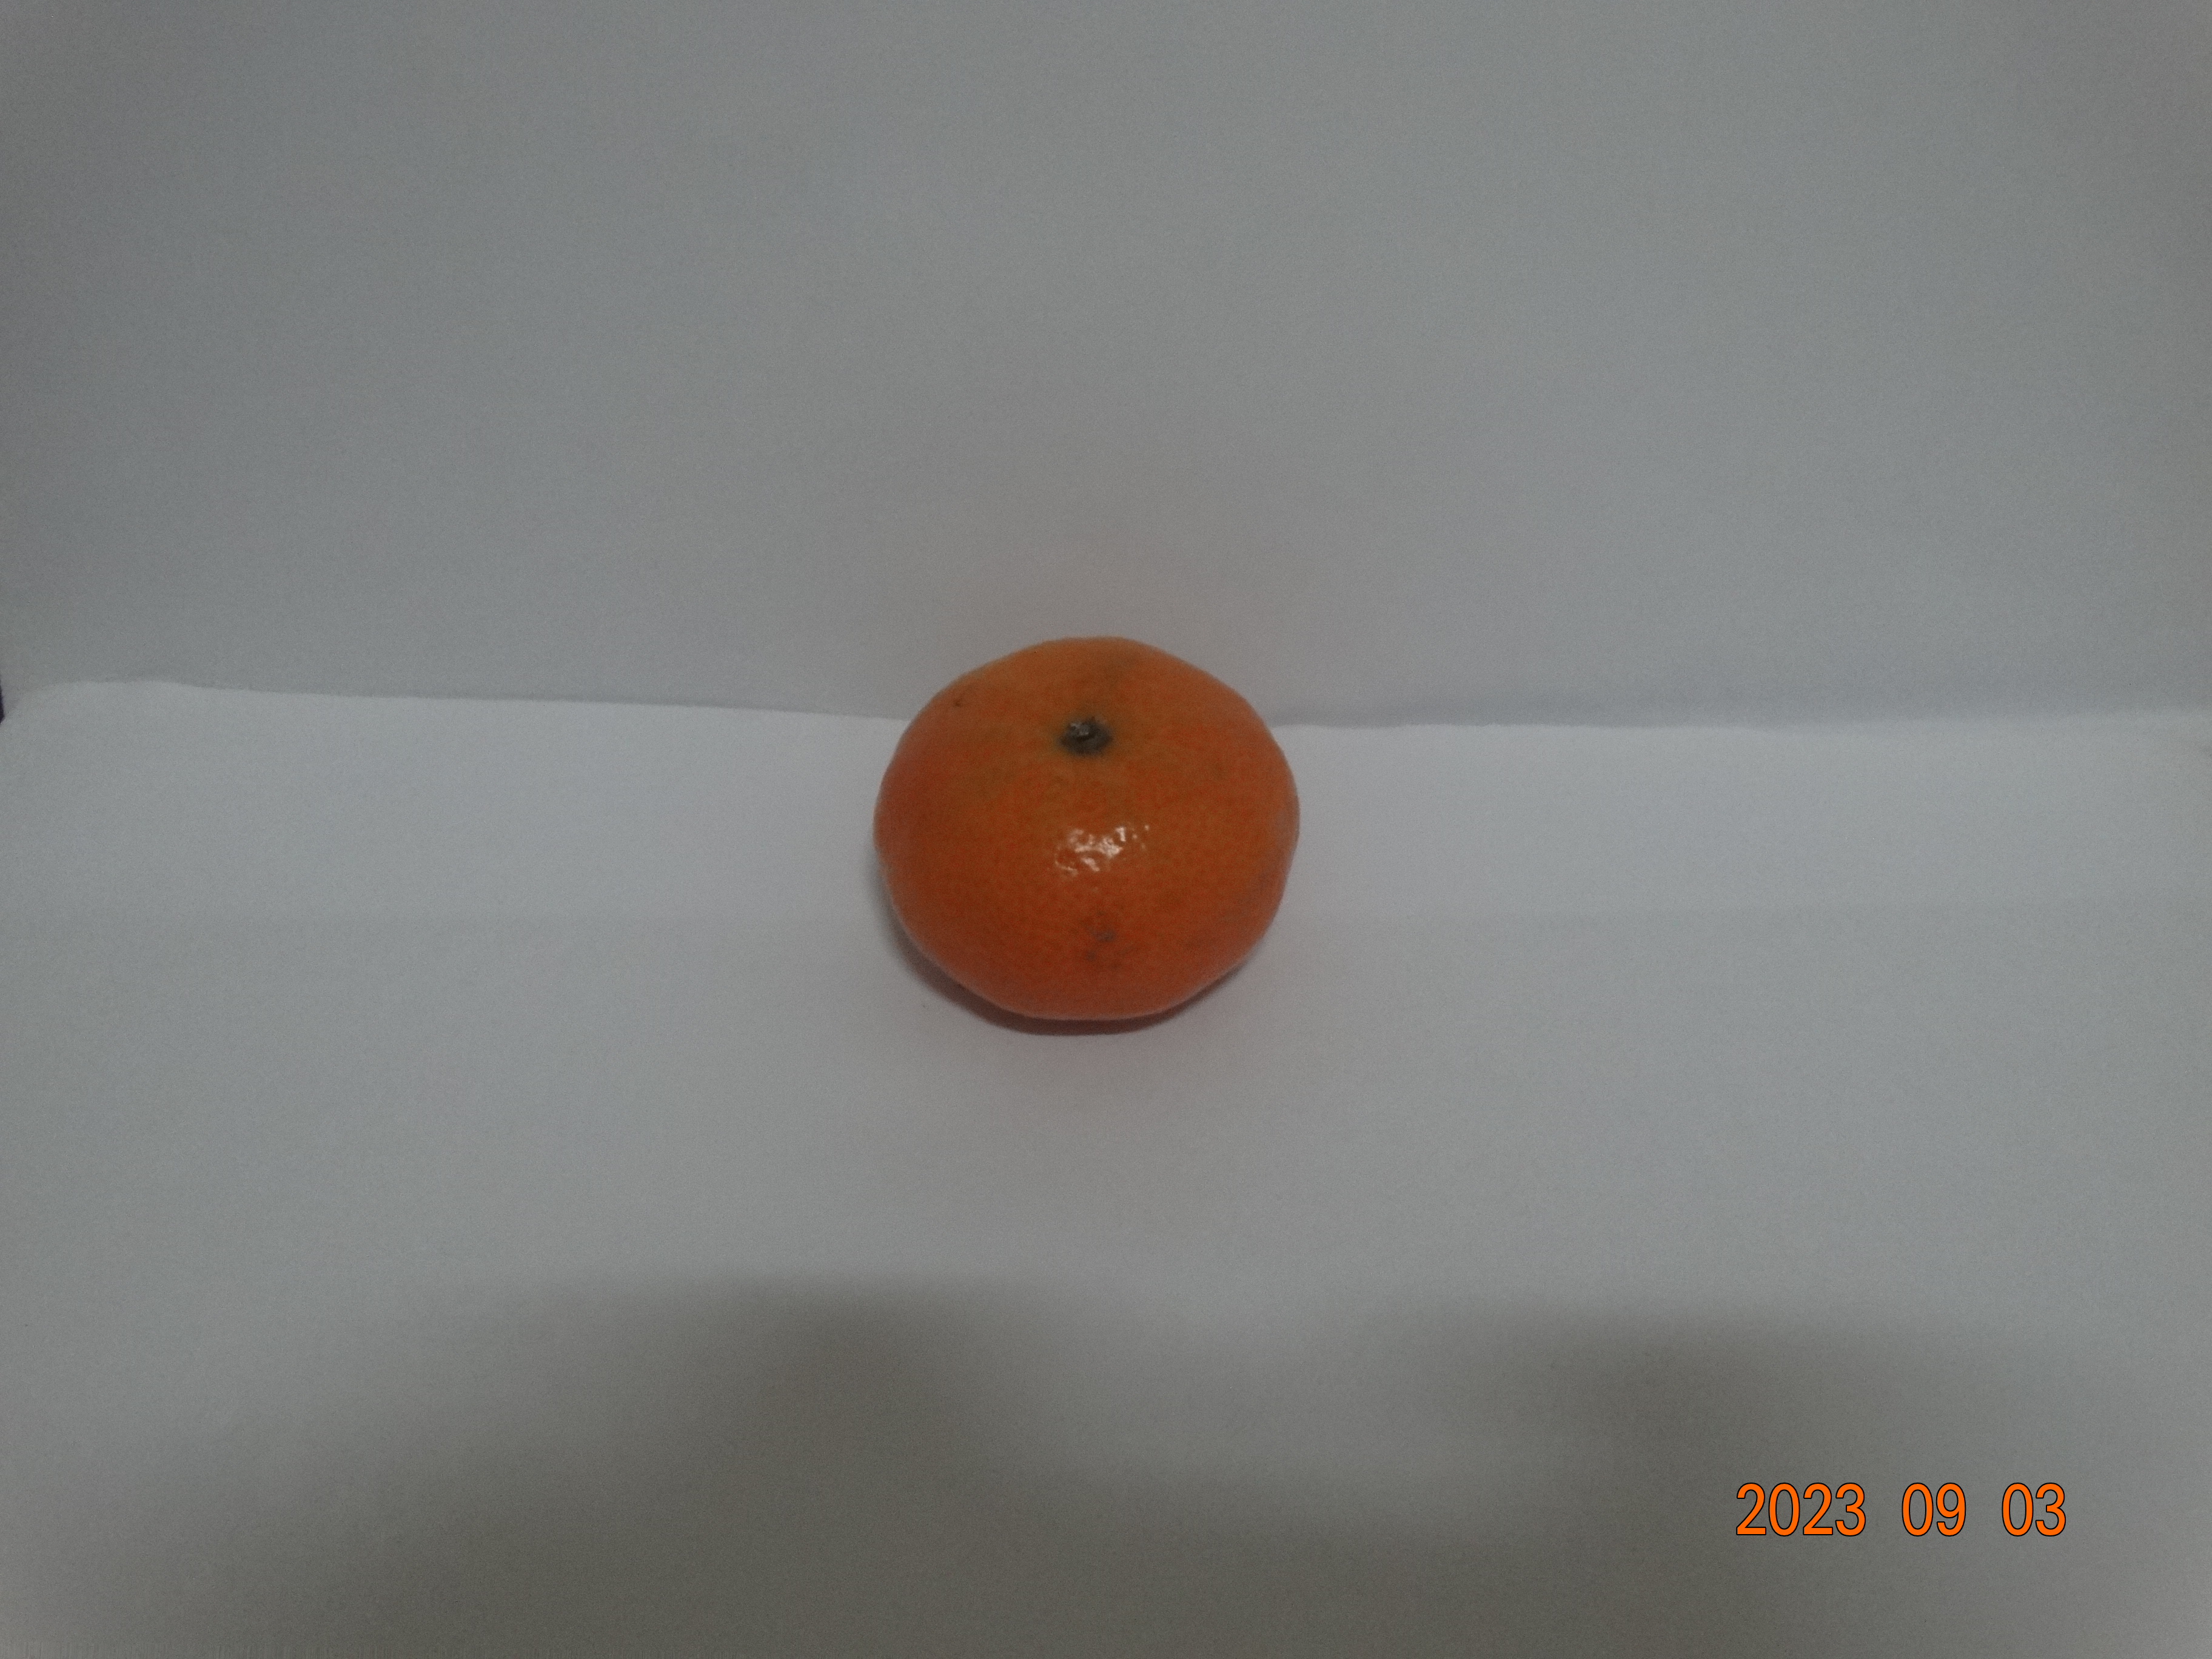
Citrus fruit variety: tangerine